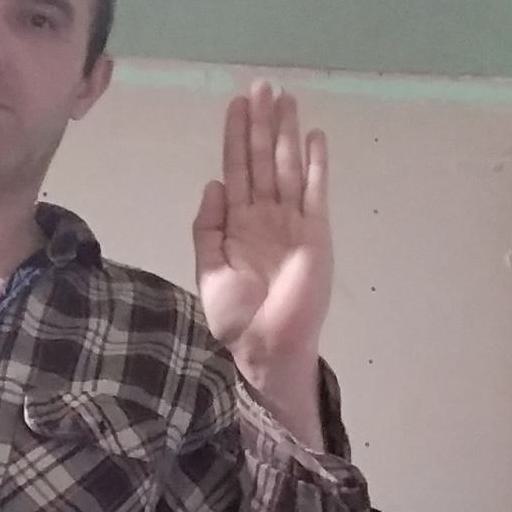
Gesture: stop